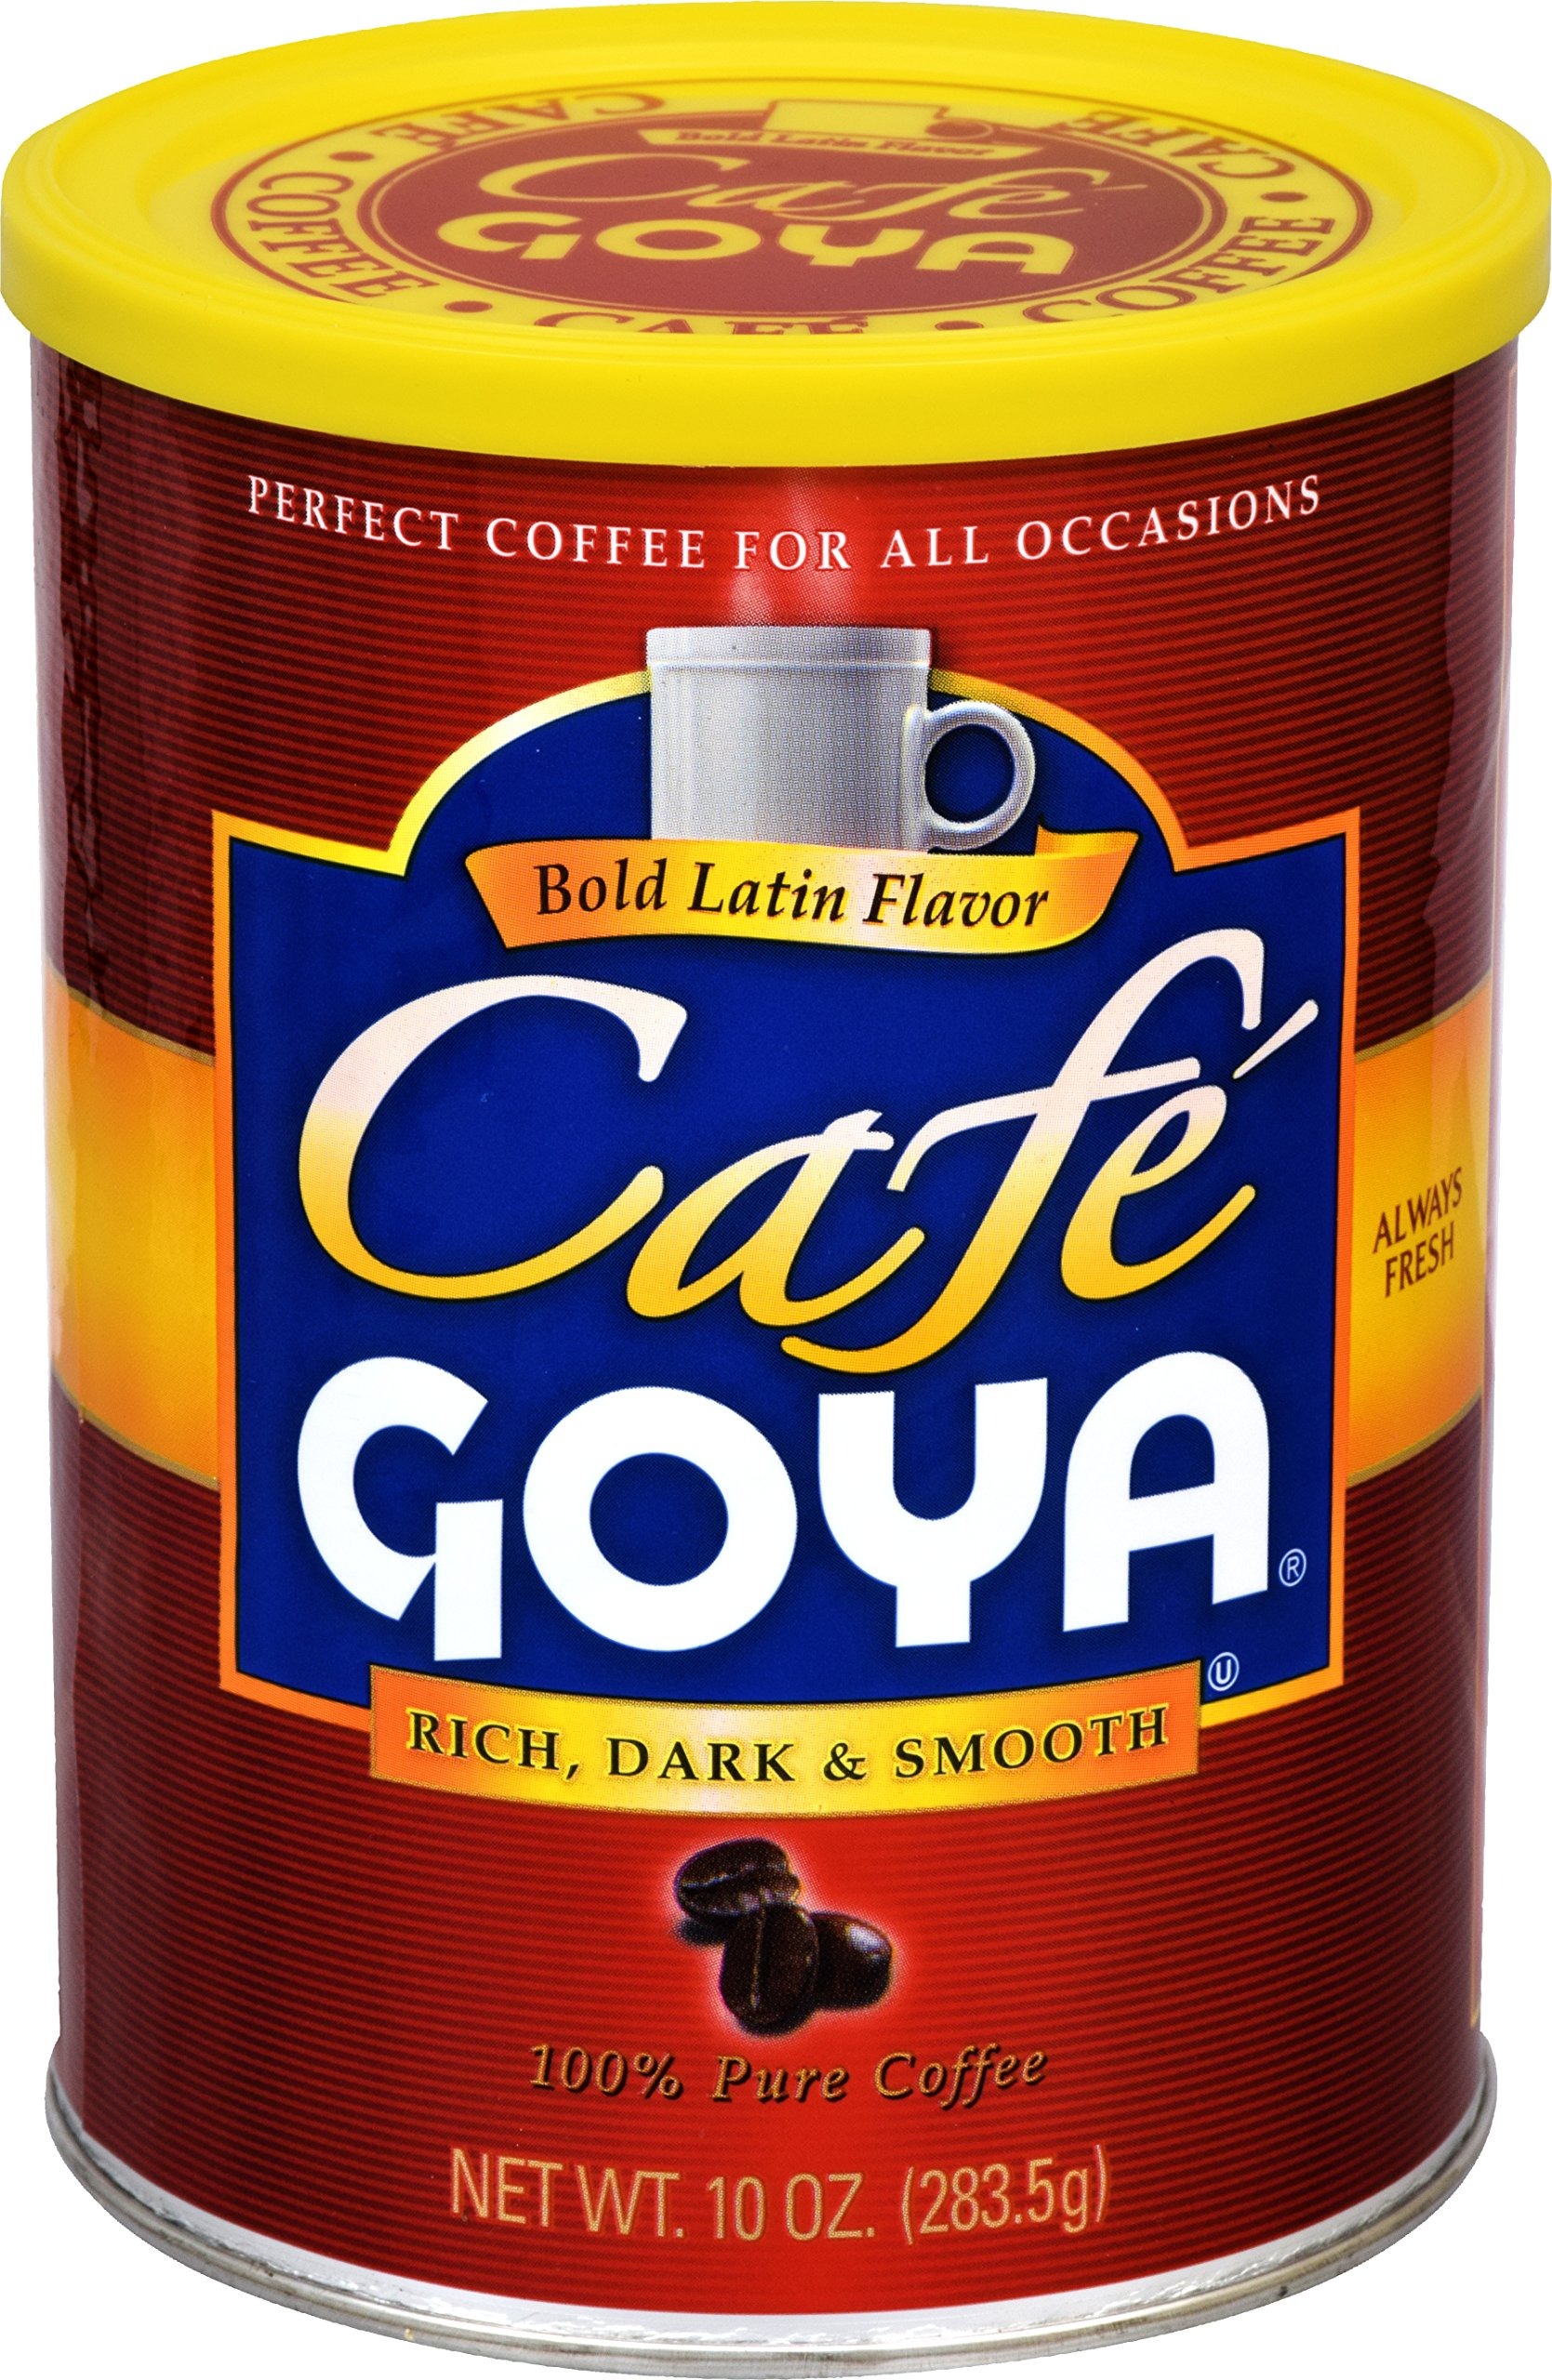
Item Name: Goya Foods 100% Pure Latin Coffee, Rich, Dark & Smooth, 10 Ounce Can
Bullet Point 1: 100% Pure Café GOYA is perfect to start your morning
Bullet Point 2: It’s a special blend of the world’s finest beans, dark roasted to perfection
Bullet Point 3: It is also ideal for making espresso and cappuccino due to its smooth, dark, rich, bold and highly fragrant perfection
Bullet Point 4: Kosher
Bullet Point 5: If it's Goya it has to be good
Value: 10.0
Unit: oz

Price: 16.74